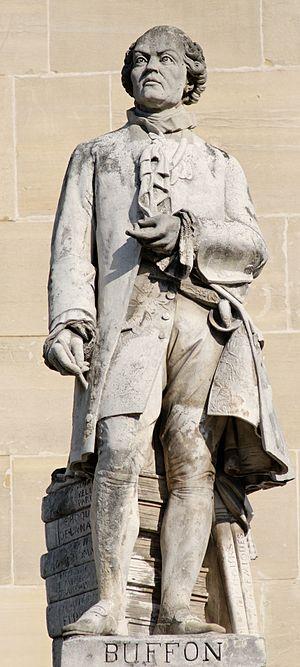
Buffon par Eugène Oudiné. Pierre, avant 1853. Septième statue du Pavillon Turgot au Pavillon Richelieu, cour Napoléon, palais du Louvre.
Les Hommes illustres ou Hommes célèbres sont une série de 86 statues installées sur les ailes de la cour Napoléon du palais du Louvre à Paris, en France, entre 1853 et 1857.